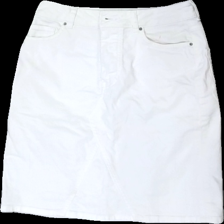
View: front
Type: Skirt
Category: Ladies
Brand: Boss, Hugo Boss
Colors: White
Material: 100% cotton
Cut: Regular
Season: All
Stains: Minor
Price range: 100-150
Recommended usage: Recycle